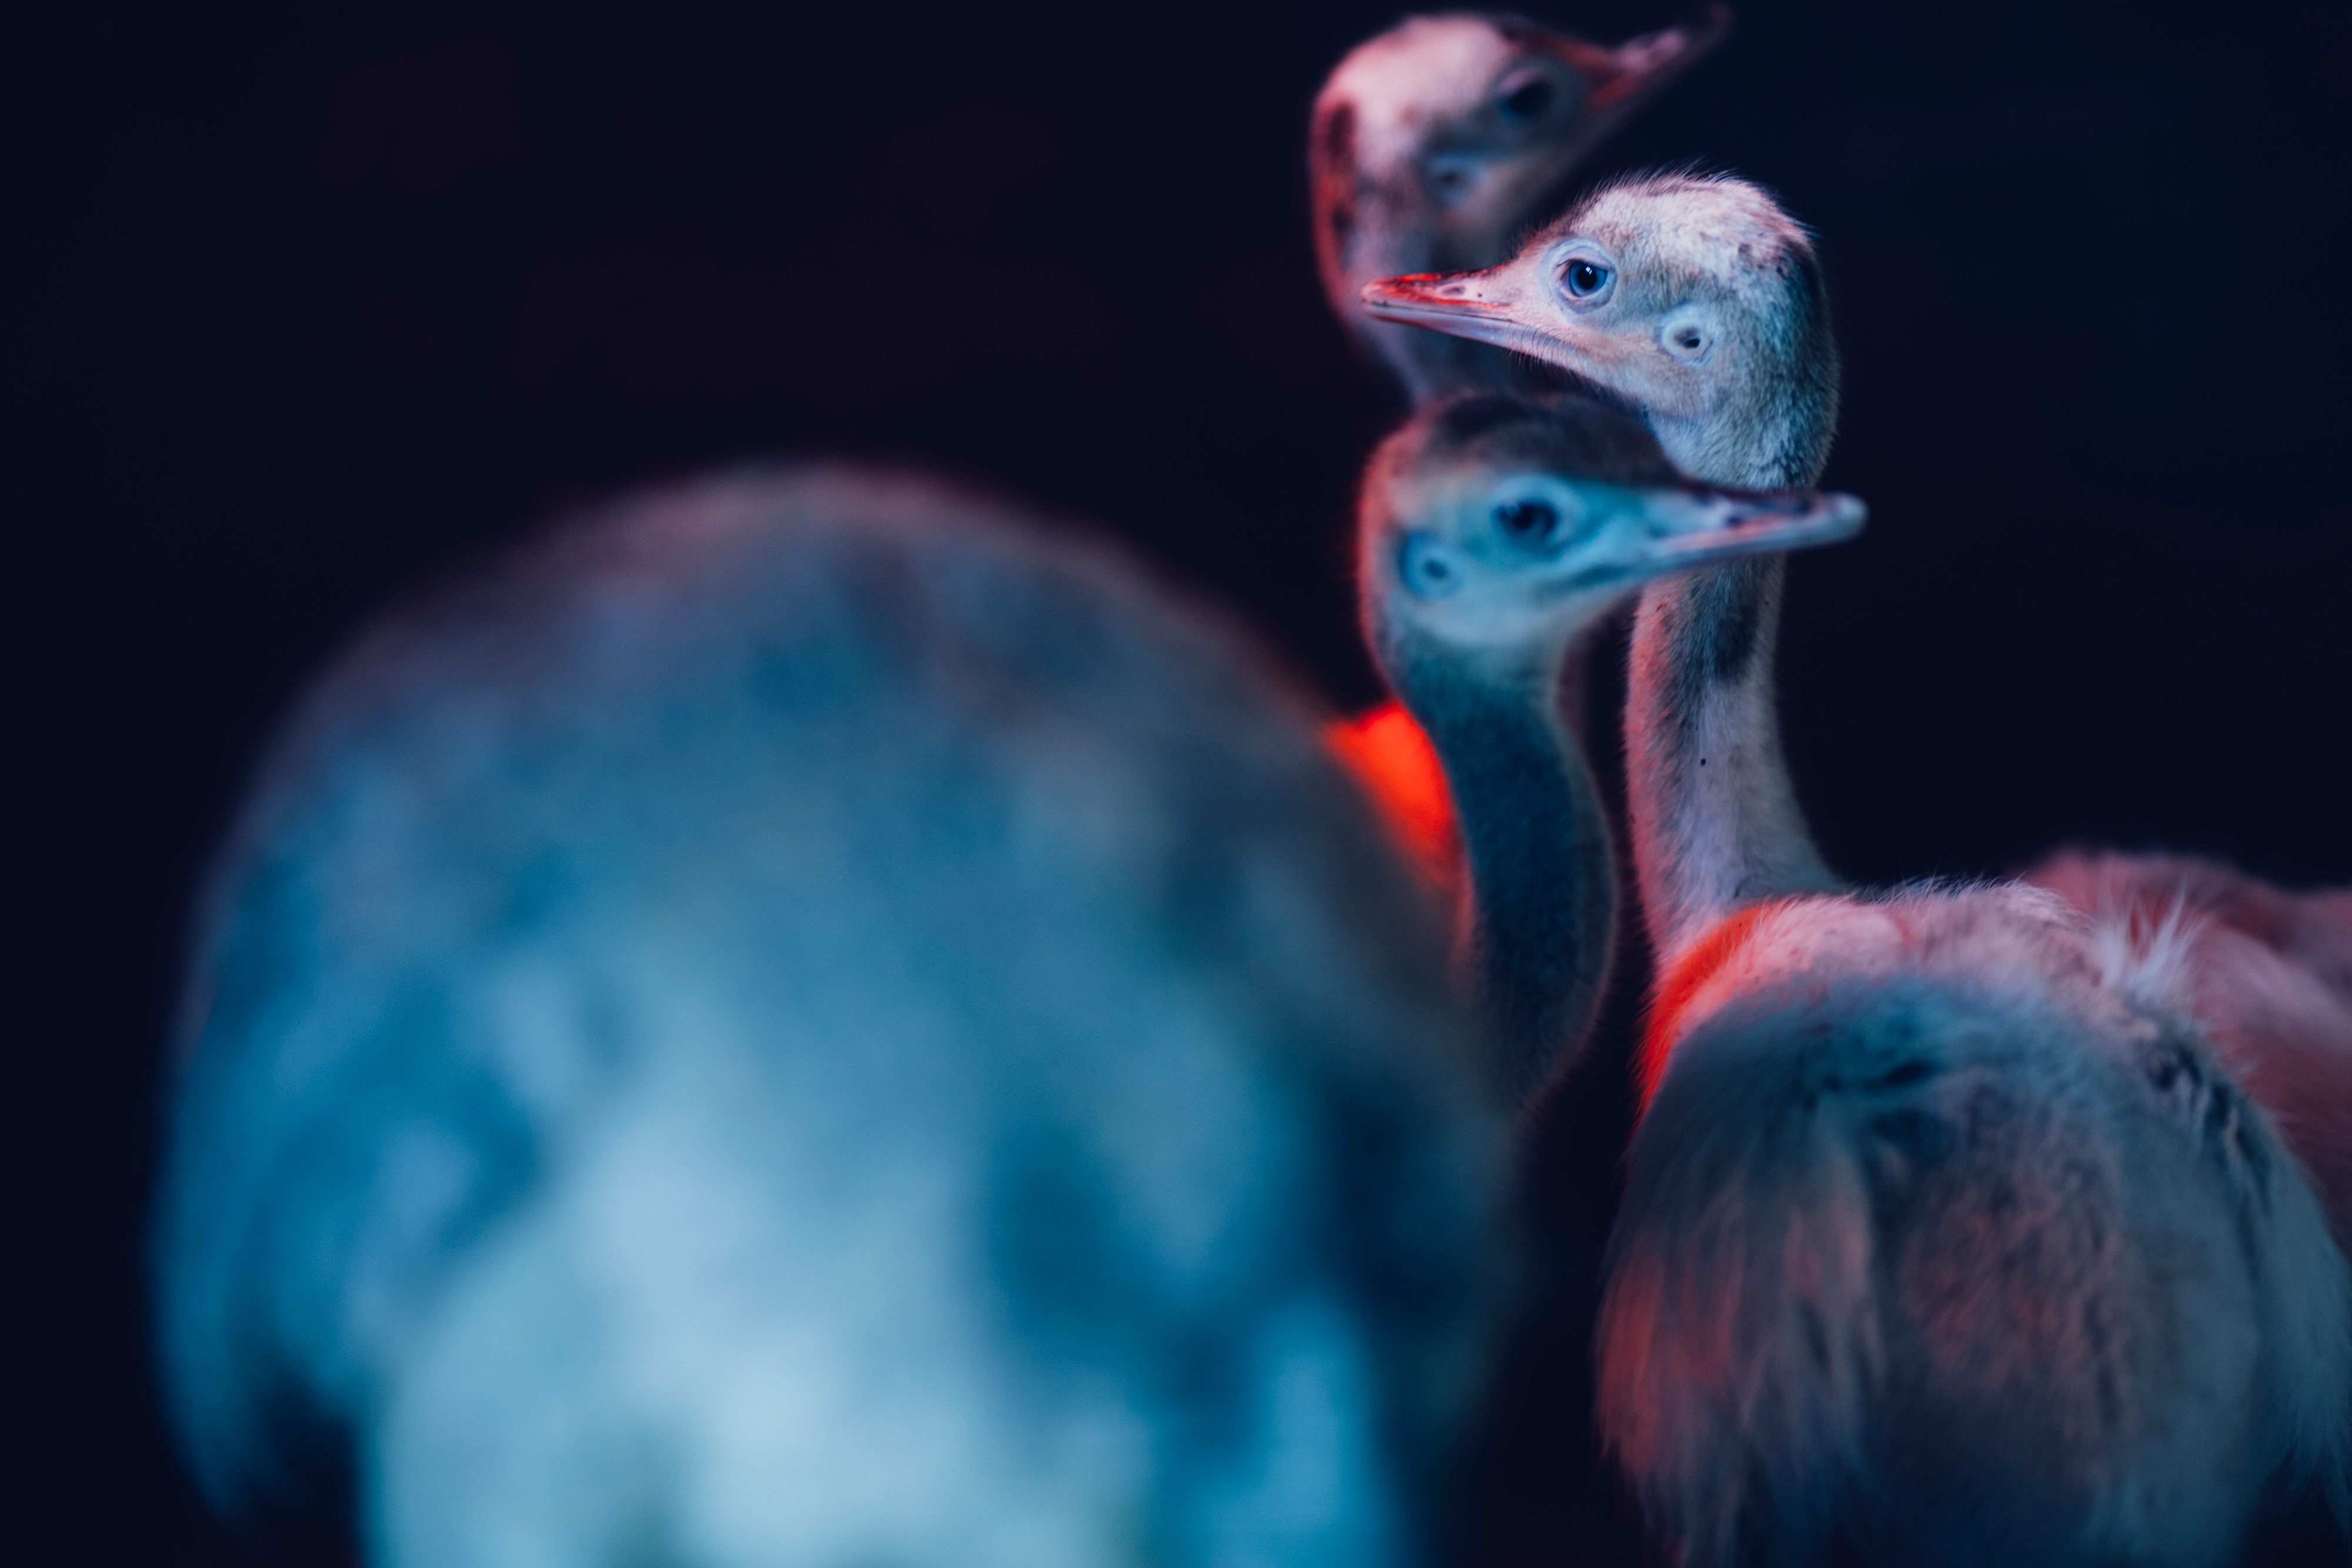
bird, dark, beak, blue, closeup, face, flamingo, eye, vertebrate, water bird